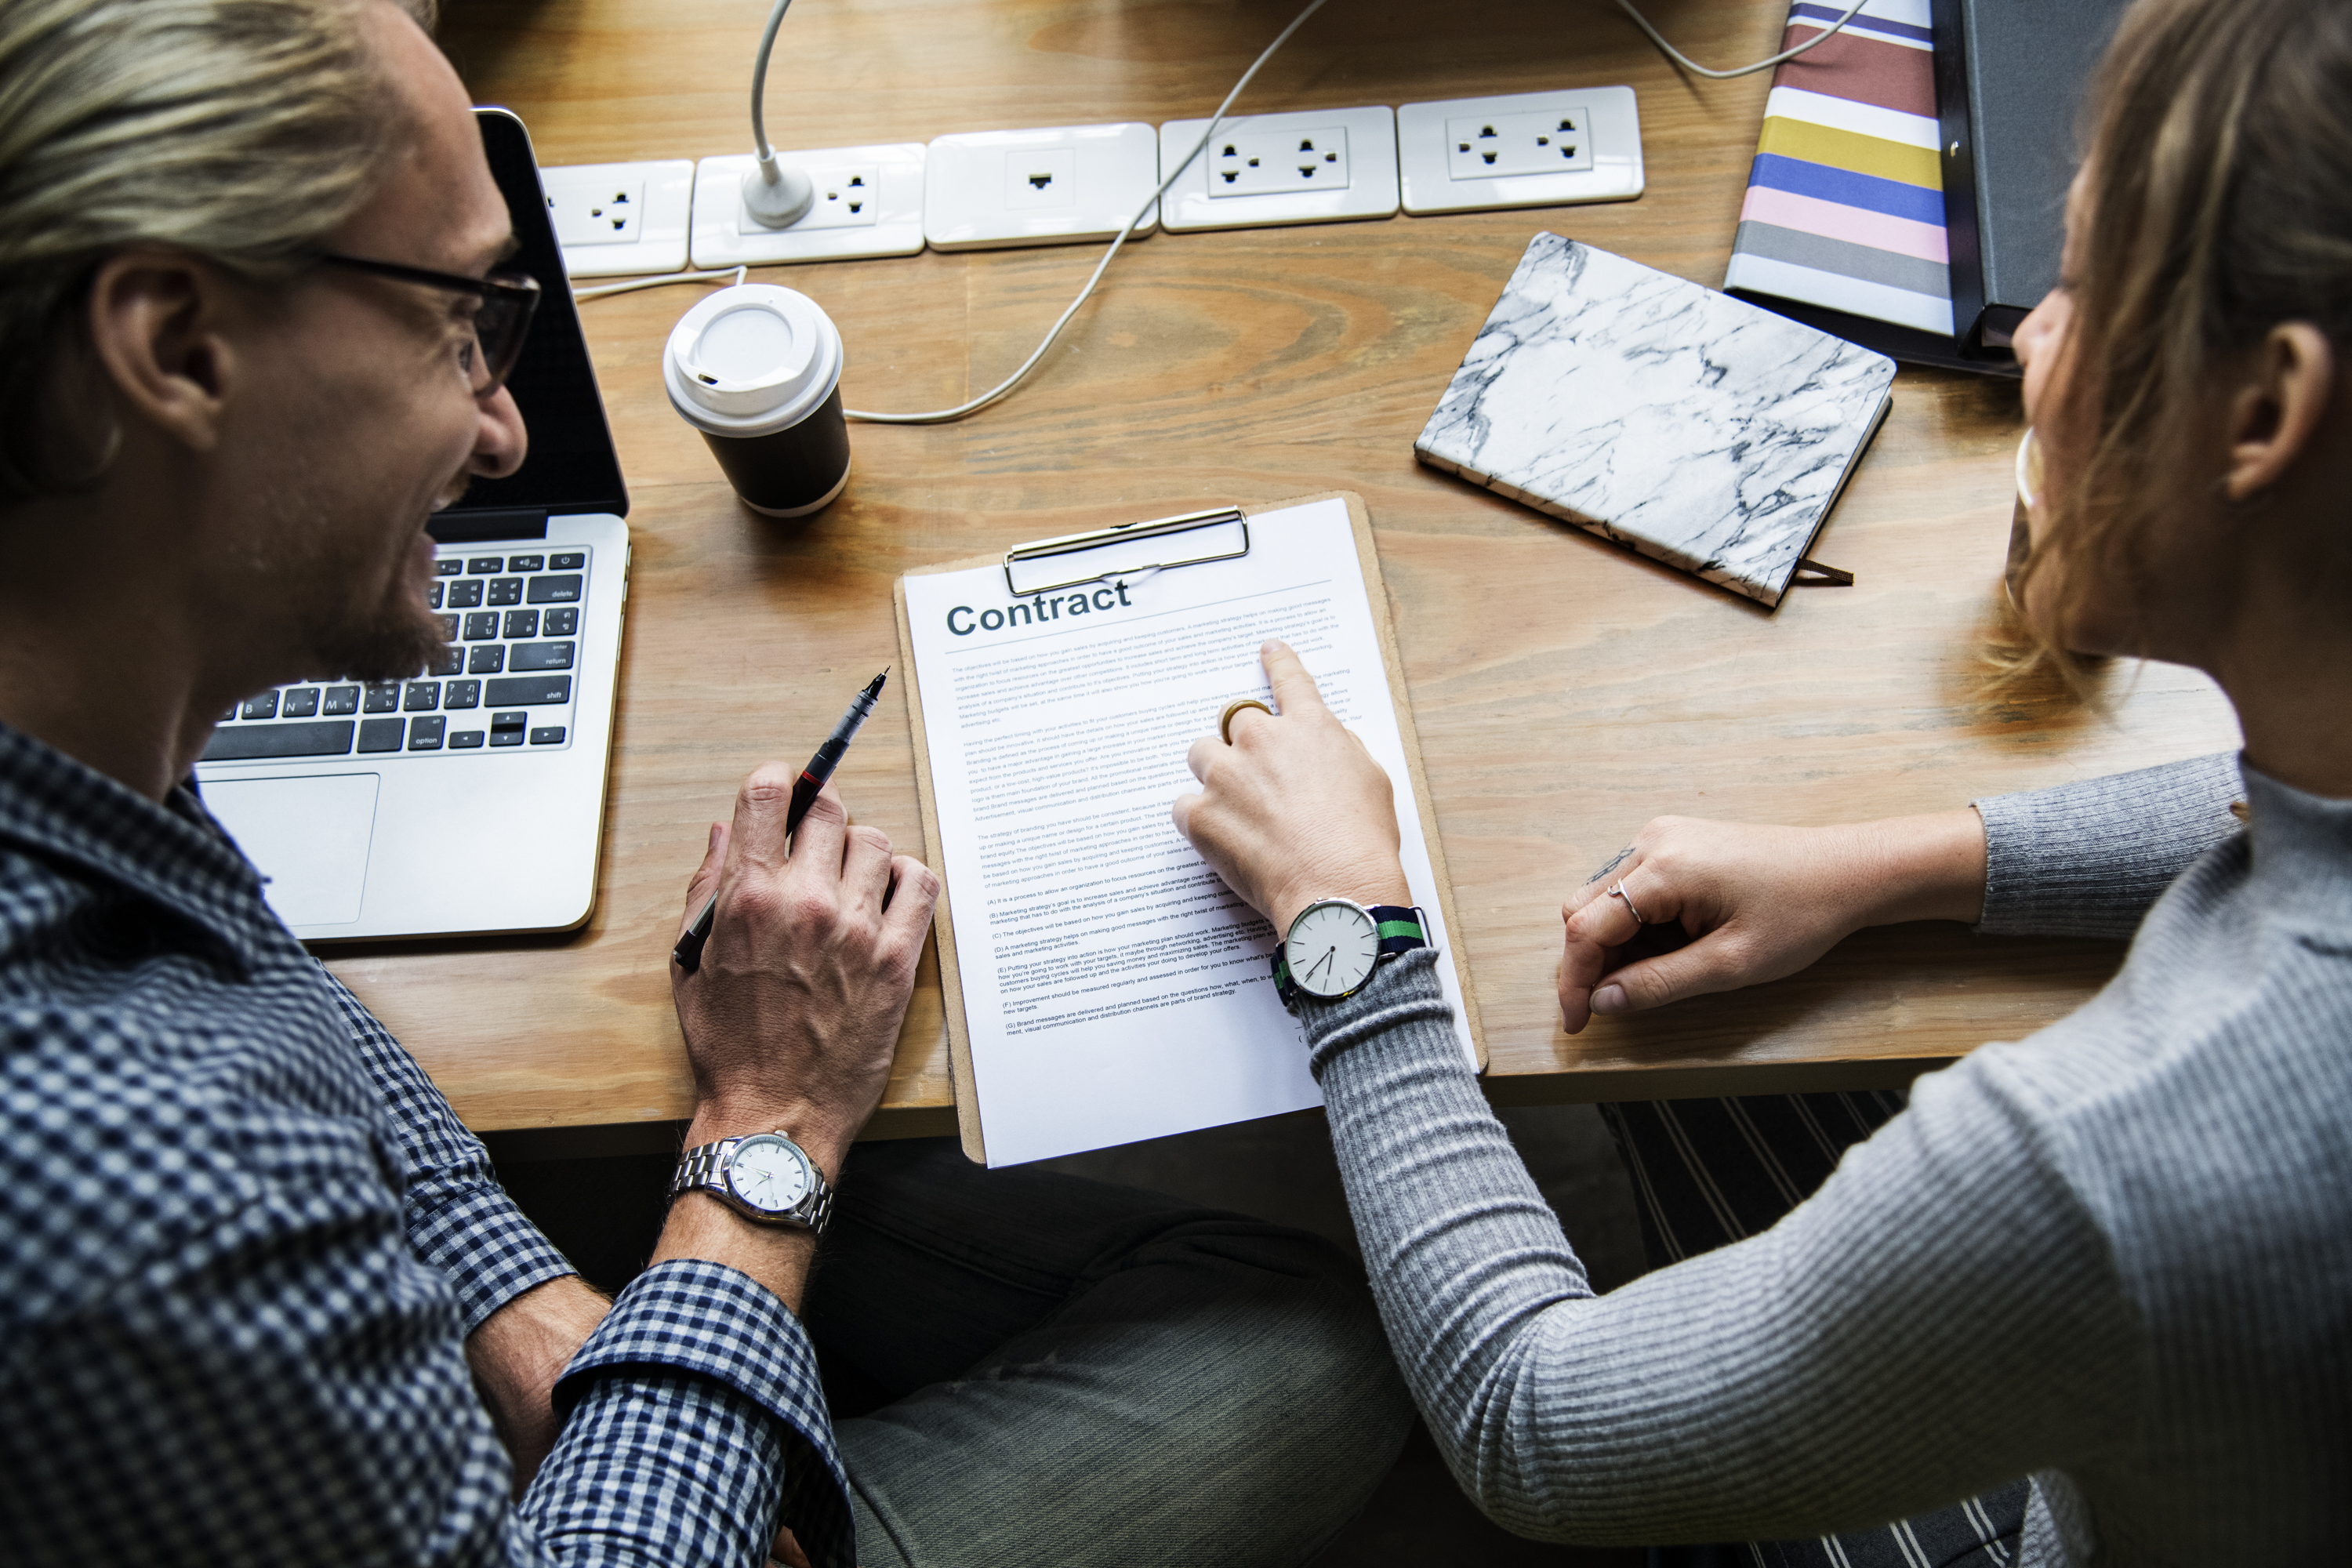
information, man, meeting, message, mission, organize, paper, paperboard, people, sheet, sign, signature, startup, communication, design, human behavior, conversation, product design, job